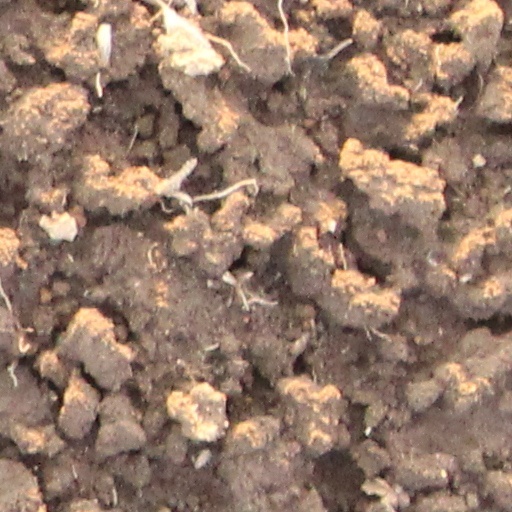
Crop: wheat